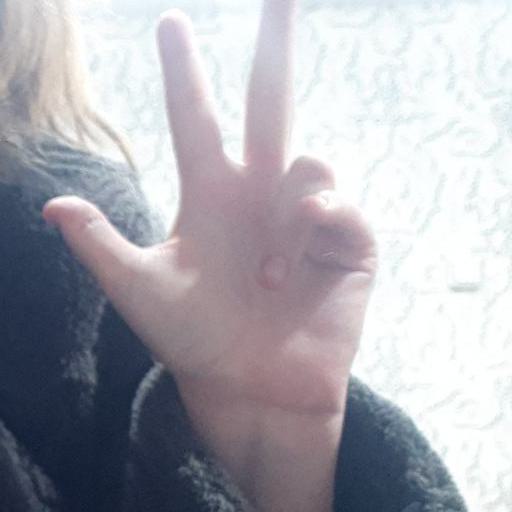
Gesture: three2